Pinhole camera

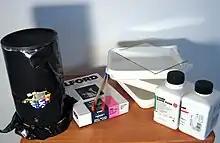
A home-made pinhole camera (on the left), wrapped in black plastic to prevent light leaks, and related developing supplies

Pinhole cameras can be handmade by the photographer for a particular purpose. In its simplest form, a pinhole camera includes a light-tight box with a pinhole in one end, and a piece of film or other light-sensitive material at the other end. Suitable containers include empty cylindrical cans, with one open end having a removable lid to facilitate loading film, and the other (closed) end equipped with the pinhole. Instructions for building a pinhole camera were published by Kodak, using either a 126 film cartridge or an empty can. The pinhole may be punched or drilled using a sewing needle or small diameter bit through a piece of aluminum foil or thin aluminum or brass sheet. This piece is then taped to the inside of the light-tight box, behind a hole cut or drilled through one end of the box. A flap of cardboard covering the pinhole, hinged with a piece of adhesive tape, can be used as a shutter. The interior of an effective pinhole camera is painted black to suppress internal stray light reflections.